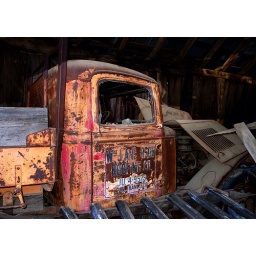
This old truck was spotted in a semi-abandoned garage in a small rural town near Grass Valley, California.